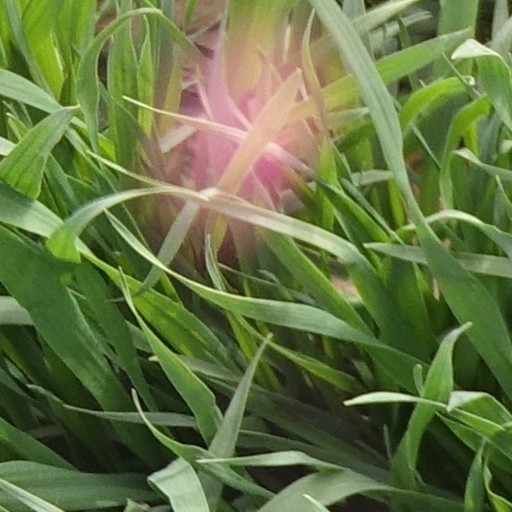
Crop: wheat